Simon Williams (Royal Navy officer)

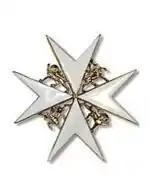
KStJ breast star

Appointed Chancellor of the Priory of England and Islands of the Order of St John in 2023, Williams was promoted Prior of St John in 2025.